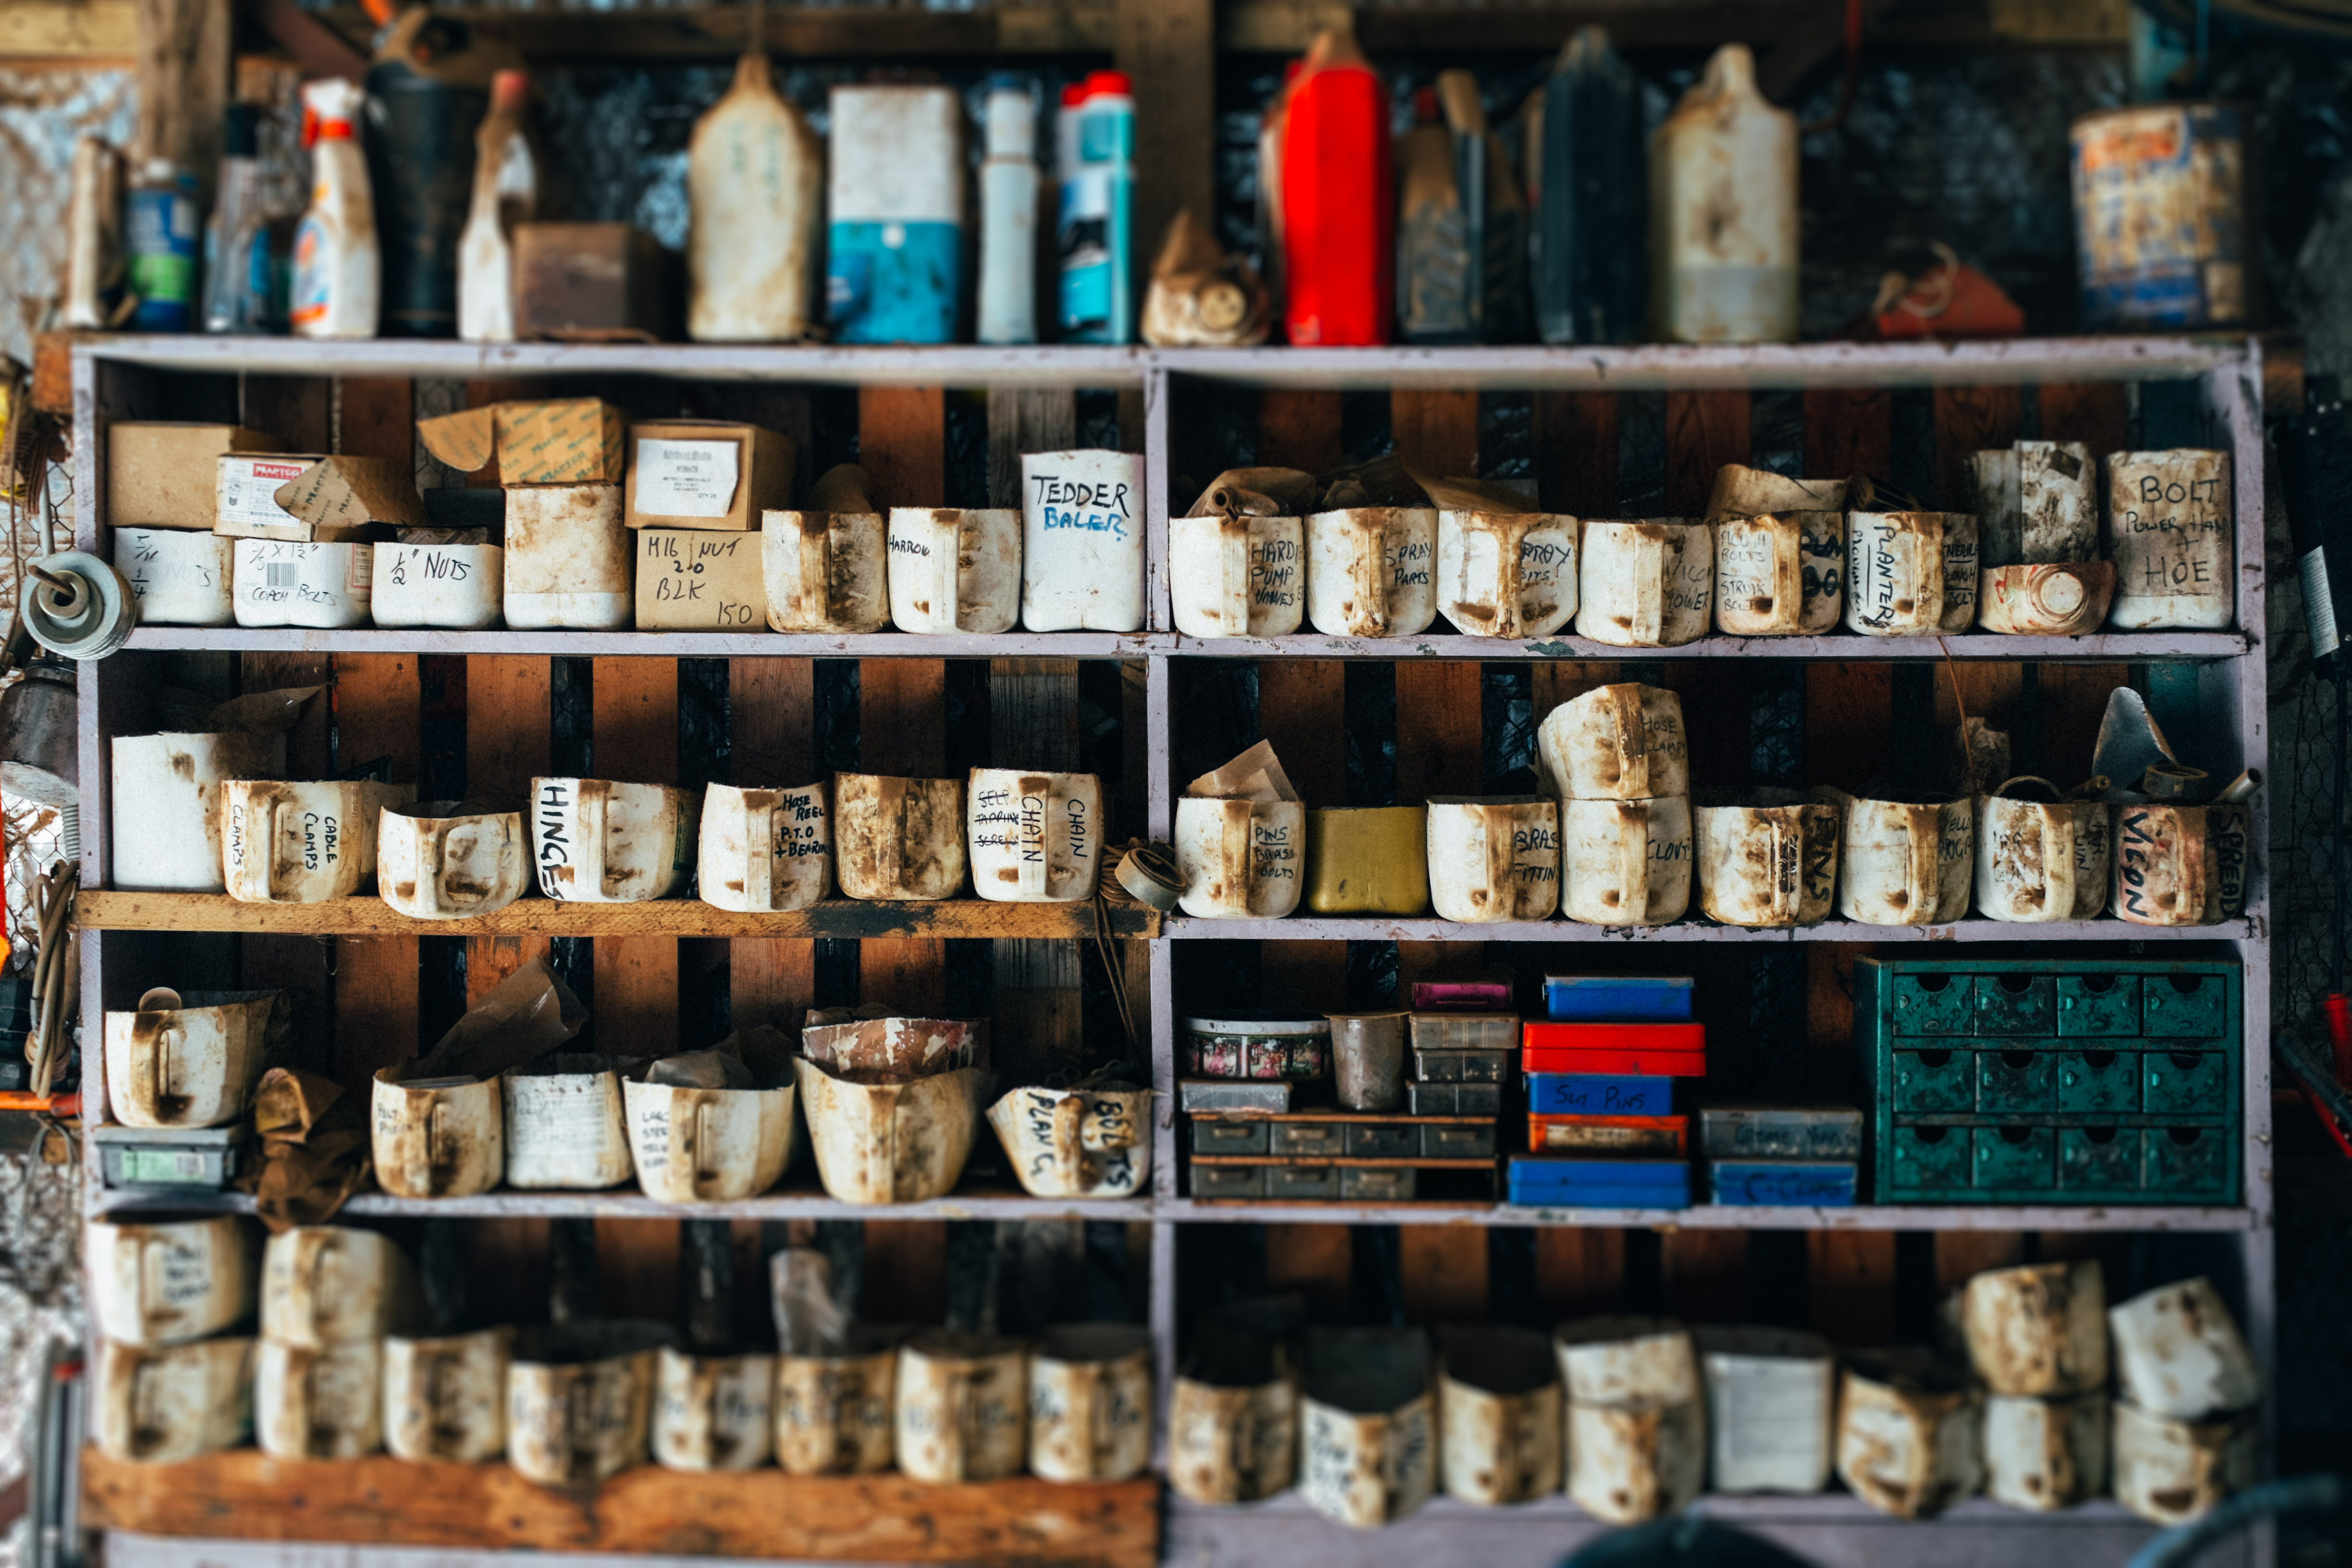
dirty, stall, cups, shelves, grocery store, mugs, inventory, liquor store, distilled beverage